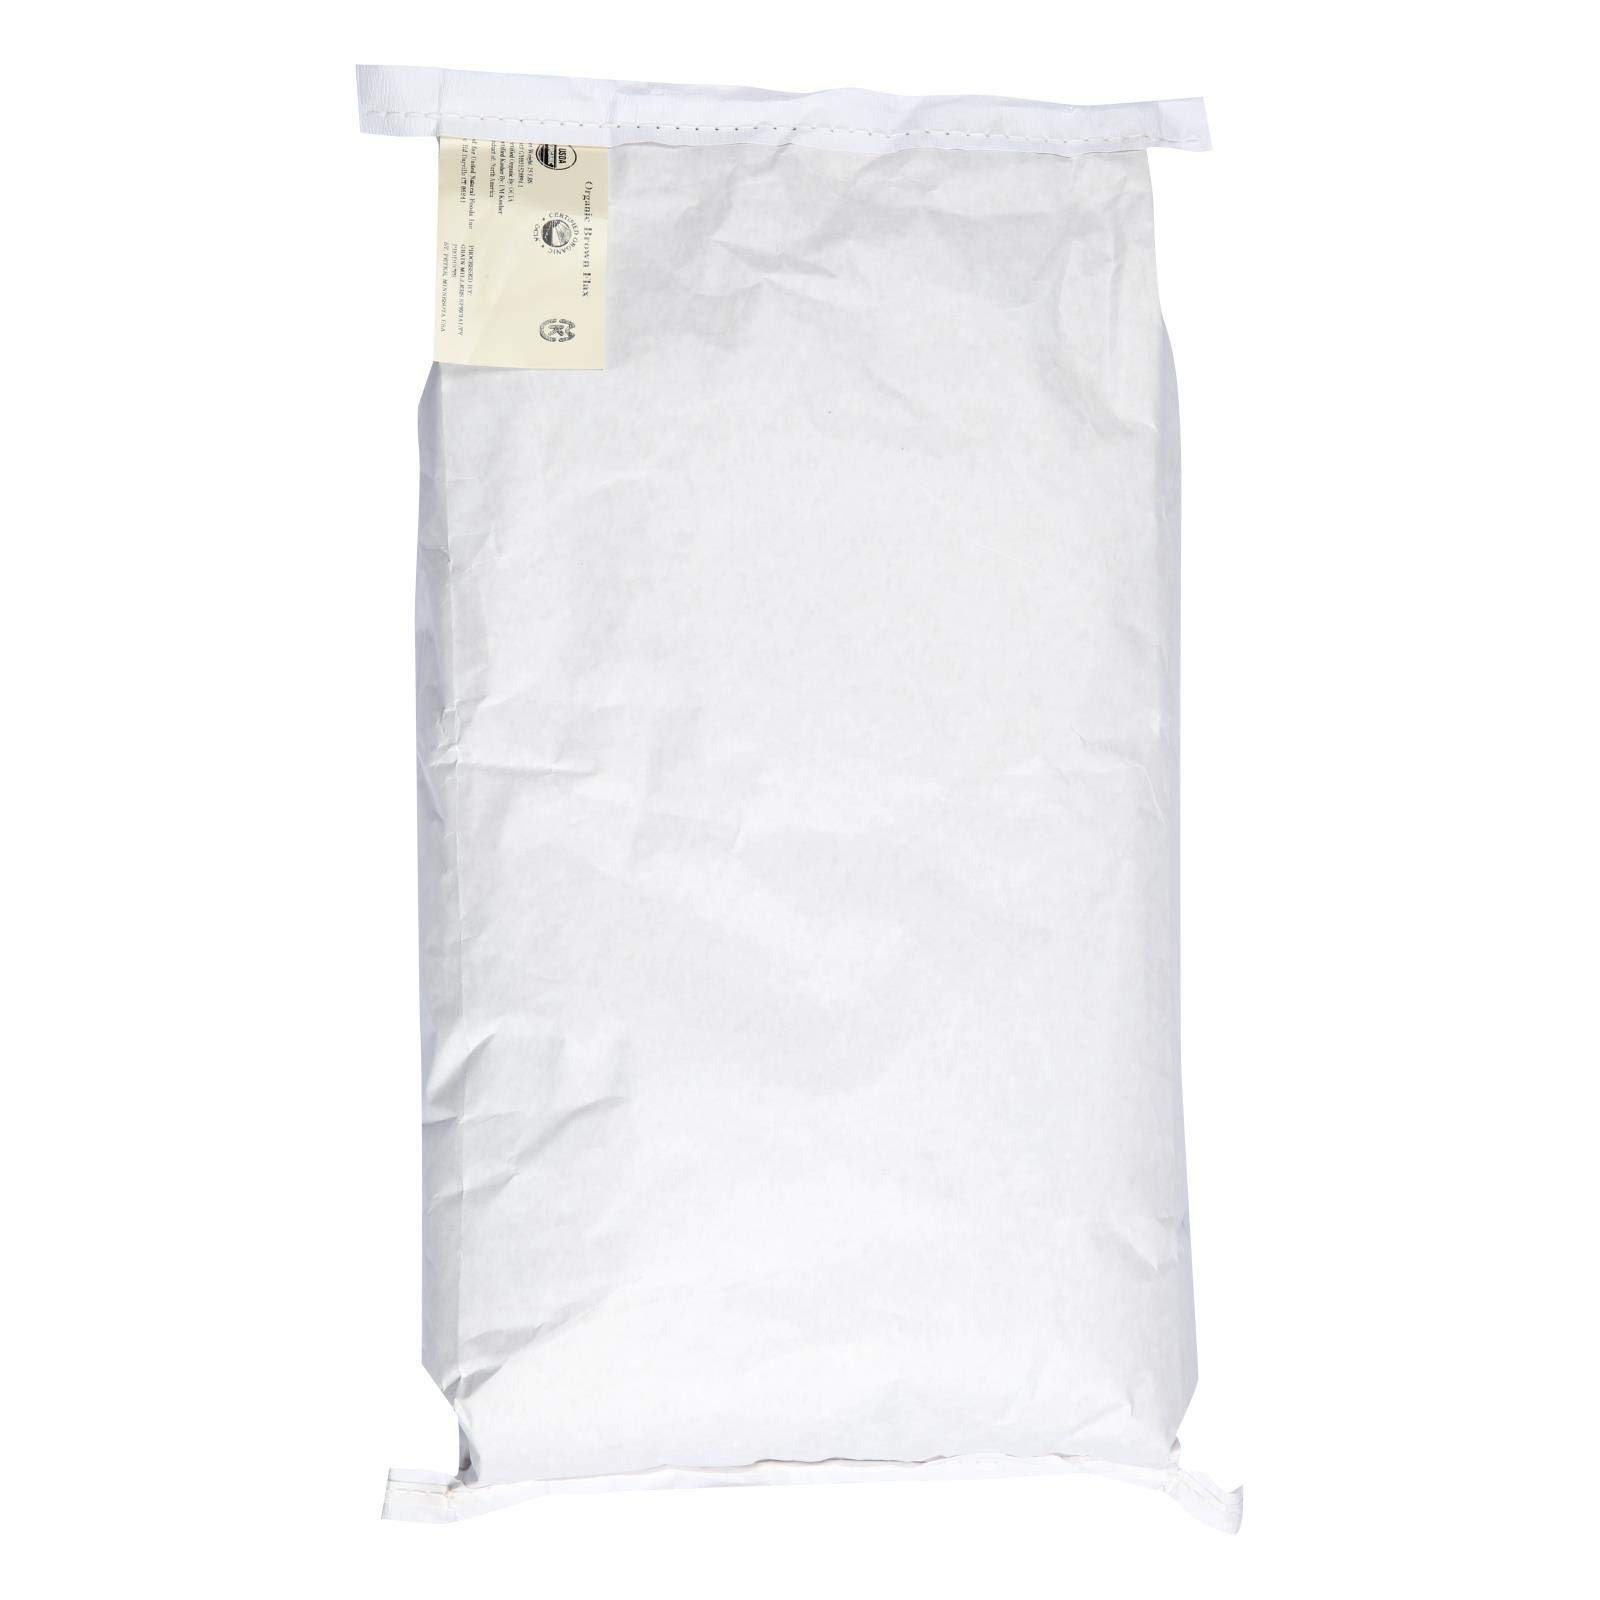
Item Name: Bulk Seeds Brown Flax Organic, LB (Pack of 25)25
Value: 1.0
Unit: Count

Price: 230.89